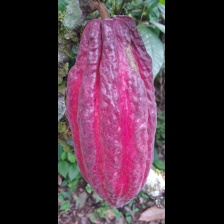
Label: sana